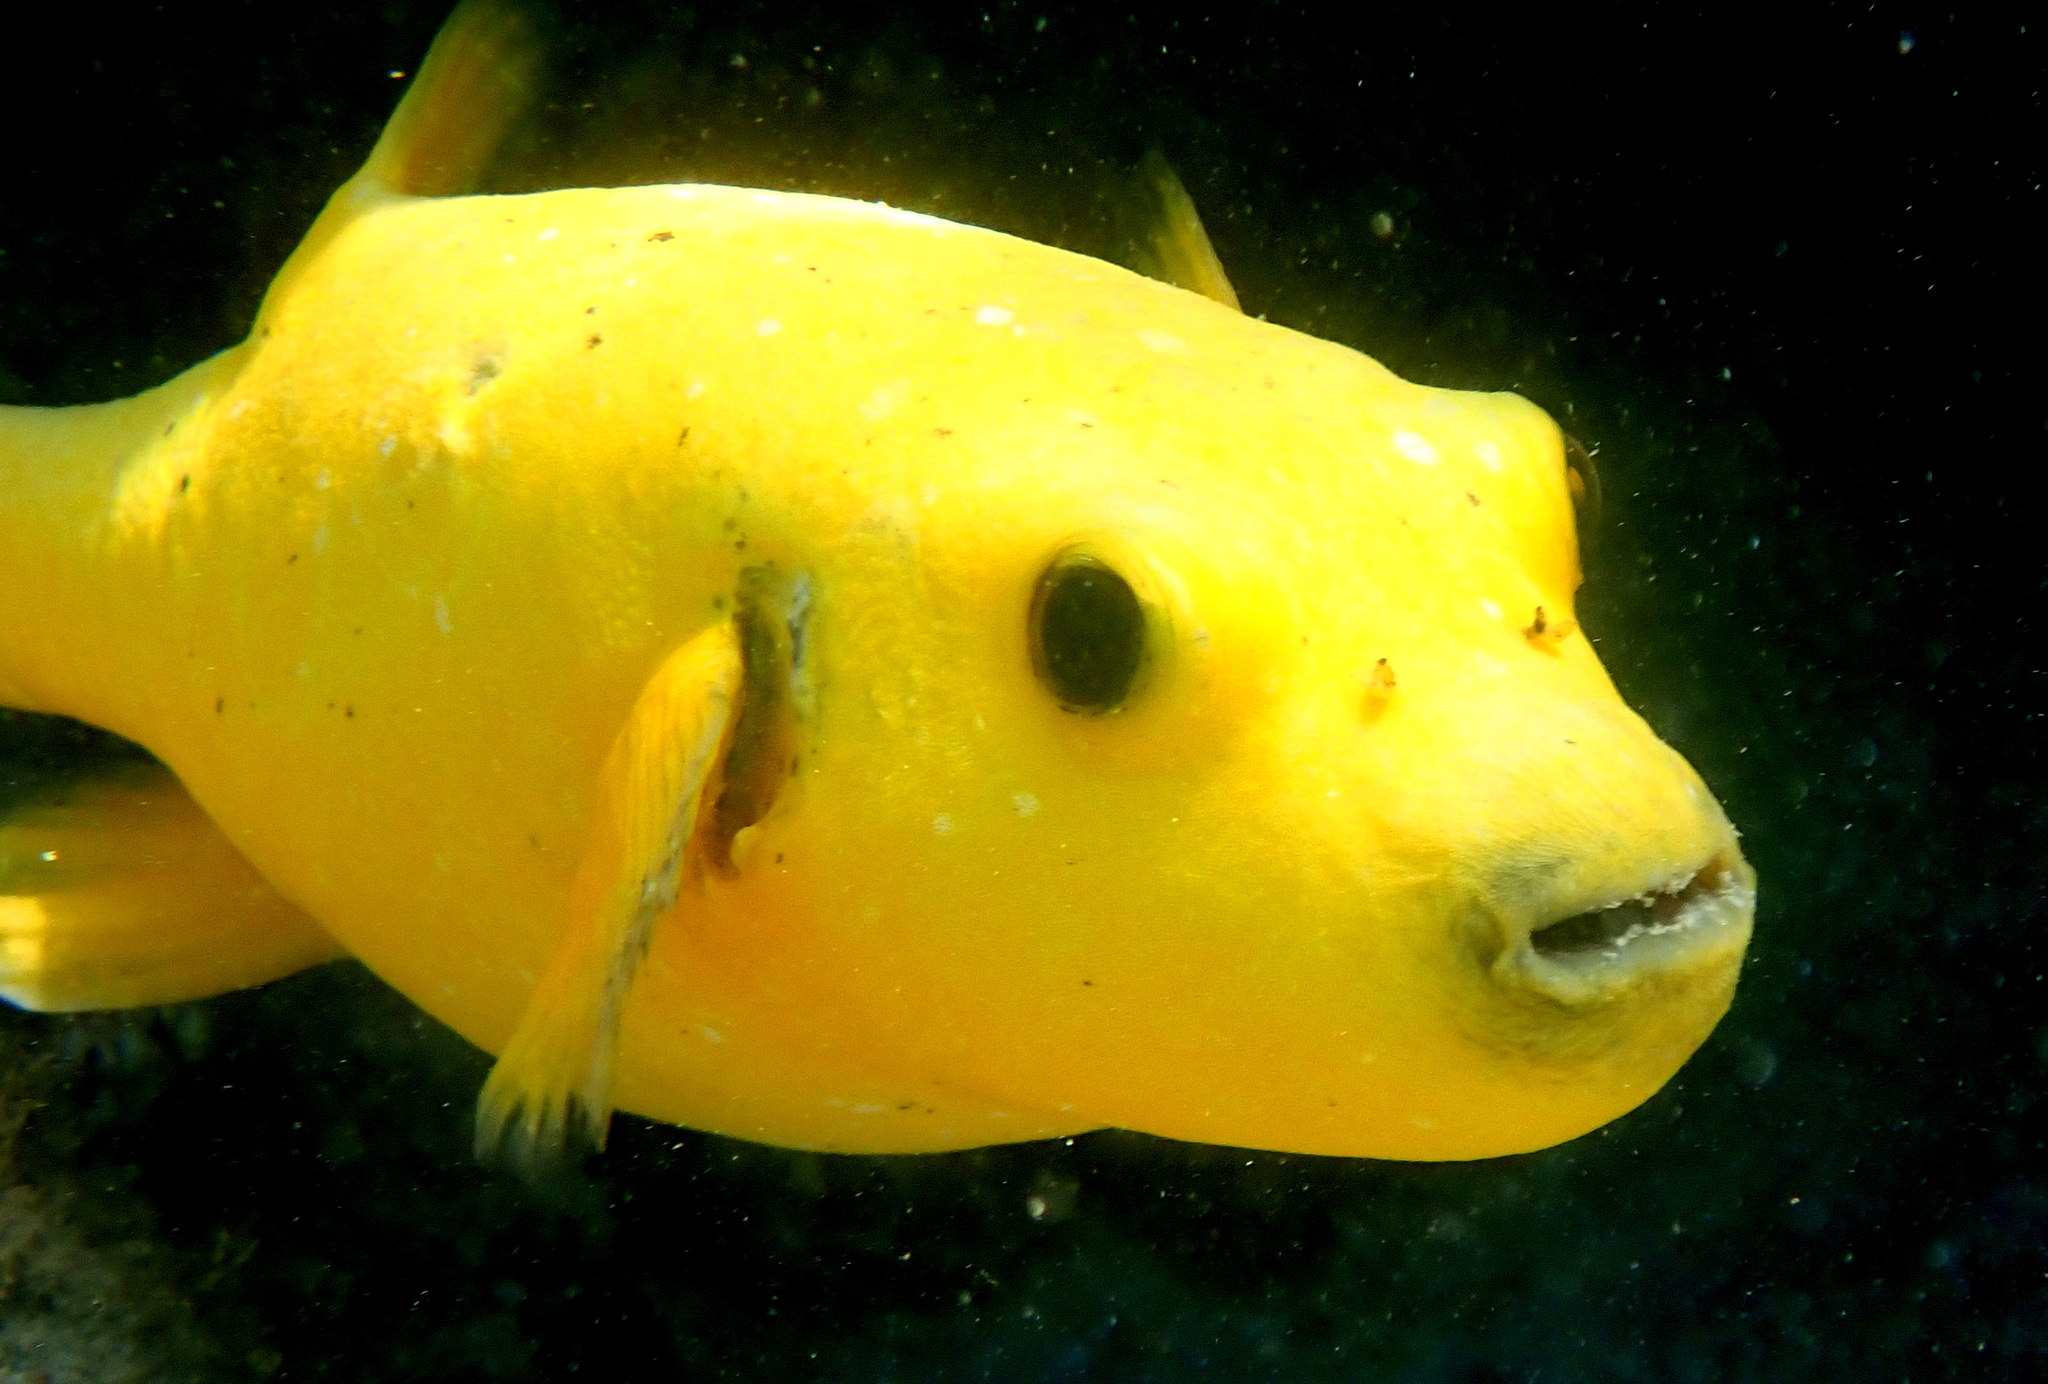
Arothron meleagris (Guineafowl Puffer)